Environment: real
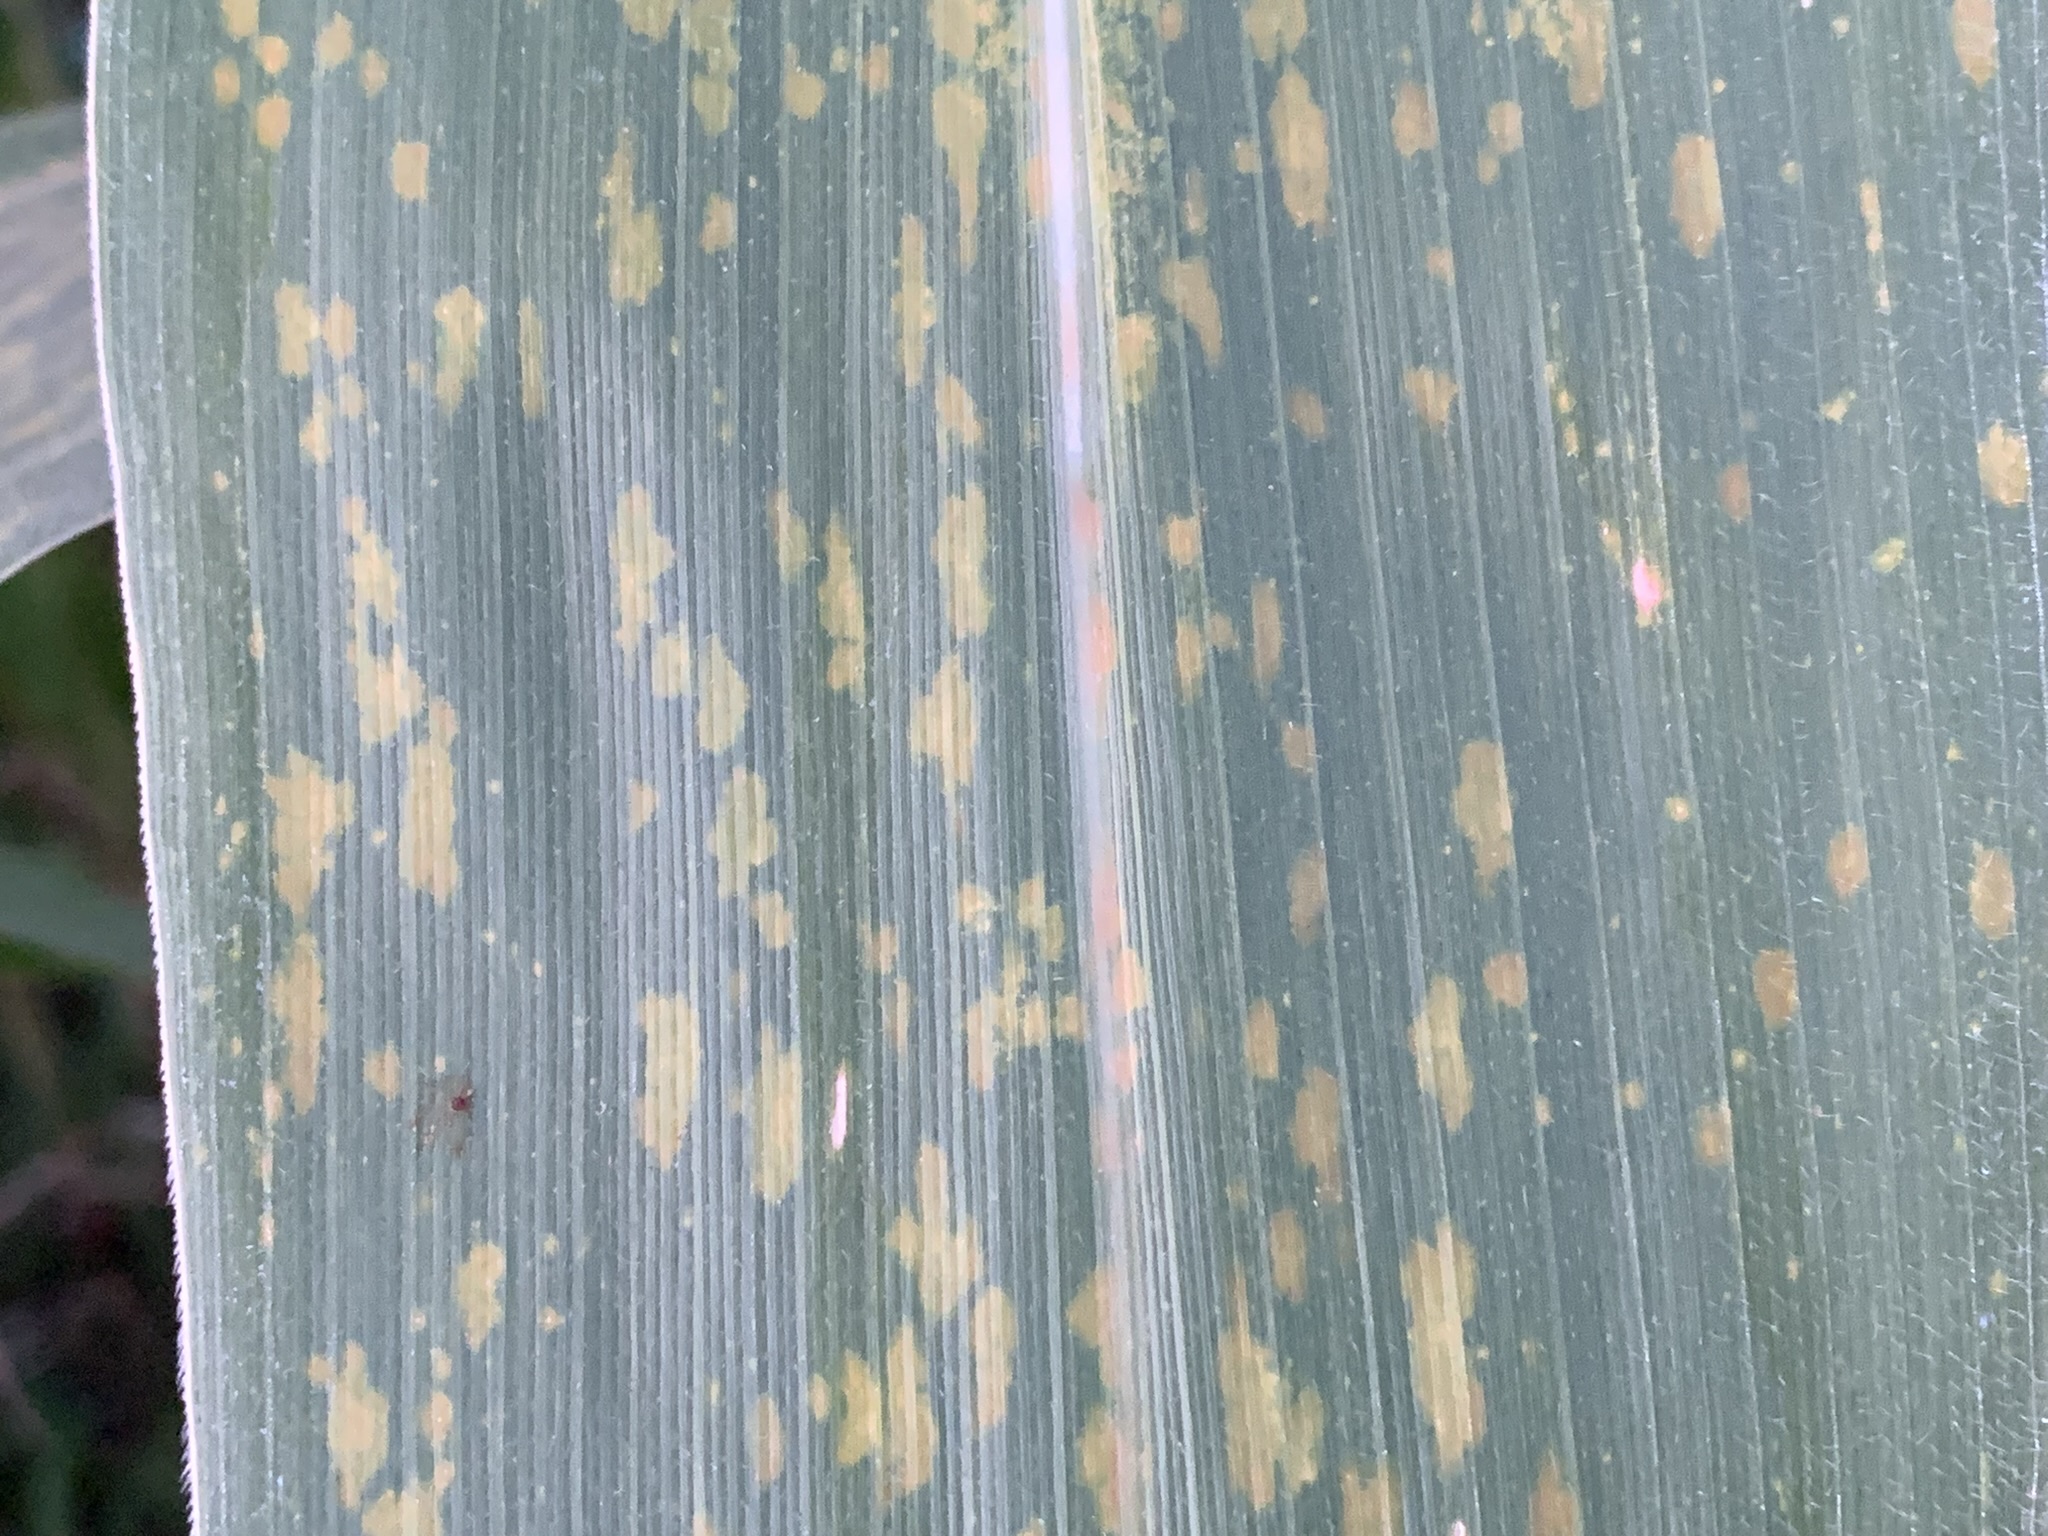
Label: lethal_necrosis